American Civil War

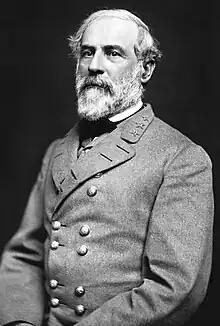
Old man with gray beard and military uniform

By early 1861, General Winfield Scott had devised the Anaconda Plan to win the war with minimal bloodshed, calling for a blockade of the Confederacy to suffocate the South into surrender. Lincoln adopted parts of the plan but opted for a more active war strategy. In April 1861, Lincoln announced a blockade of all Southern ports; commercial ships could not get insurance, ending regular traffic. The South blundered by embargoing cotton exports before the blockade was fully effective; by the time they reversed this decision, it was too late. "King Cotton" was dead, as the South could export less than 10% of its cotton. The blockade shut down the ten Confederate seaports with railheads that moved almost all the cotton. By June 1861, warships were stationed off the principal Southern ports, and a year later nearly 300 ships were in service.